Nissan

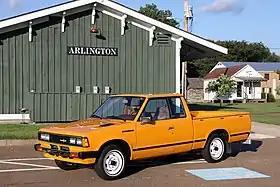
1980 Datsun 720 2-door "King Cab" (US)

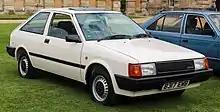
(Alfa-Romeo built) 1985 Nissan Cherry Europe

In the 1950s Nissan decided to expand into worldwide markets. Nissan management realized, that their Datsun small car line would fulfill an unmet need in markets such as Australia and the world's largest car market, the United States. Nissan first showcased the Datsun Bluebird at the 1958 Los Angeles Auto Show. Nissan had entered the Middle East market in 1957 when it sold its first car in Saudi Arabia. The company formed a US subsidiary, Nissan Motor Corporation U.S.A., in Gardena, California in 1960 headed by Yutaka Katayama. Nissan continued to improve the Sedan series with the latest technological advancements and chic Italianate styling for sporty cars such as the Datsun Fairlady roadsters, the race-winning 411 series, the Datsun 510 and the Datsun 240Z. By 1970 Nissan had become one of the world's largest exporters of automobiles. In 1970, Teocar was established, which was a Greek assembly plant created in cooperation with local Nissan distributor Theocharakis.